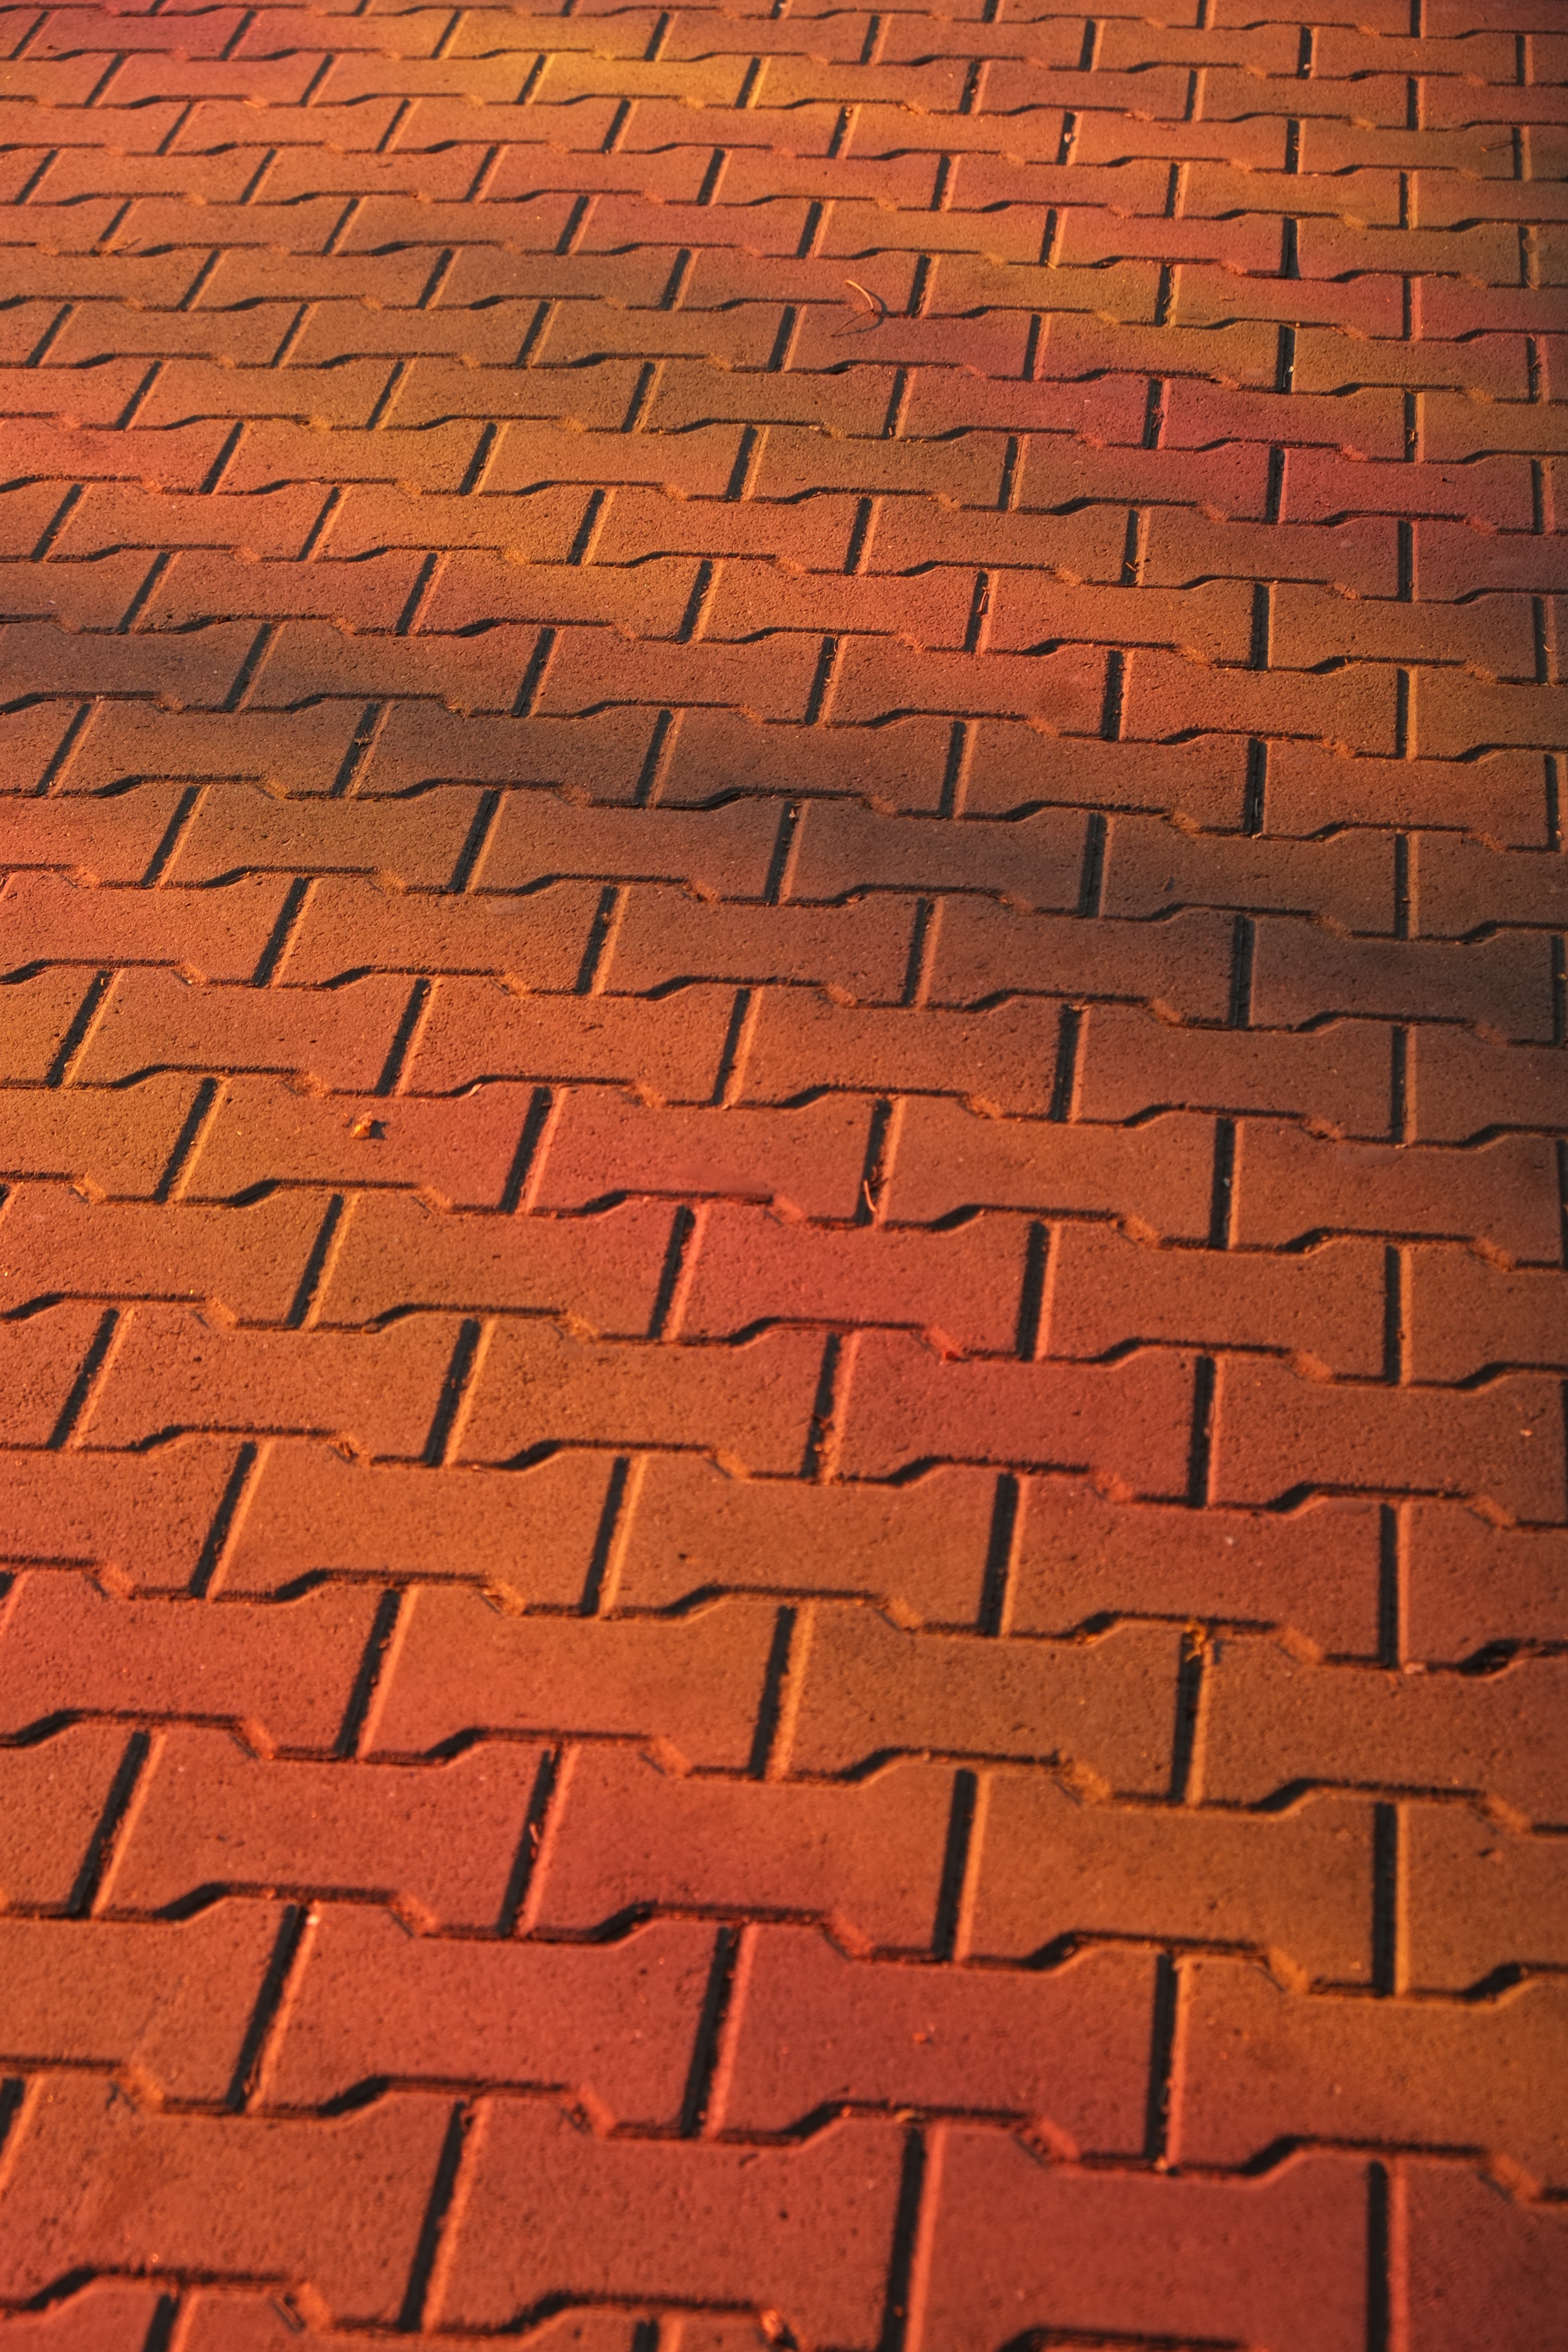
rock, light, structure, wood, texture, sidewalk, floor, run, cobblestone, wall, line, red, color, soil, brick, material, circle, surface, patch, stones, rays, brickwork, away, cobblestones, go, paving stone, flooring, road surface, outdoor structure